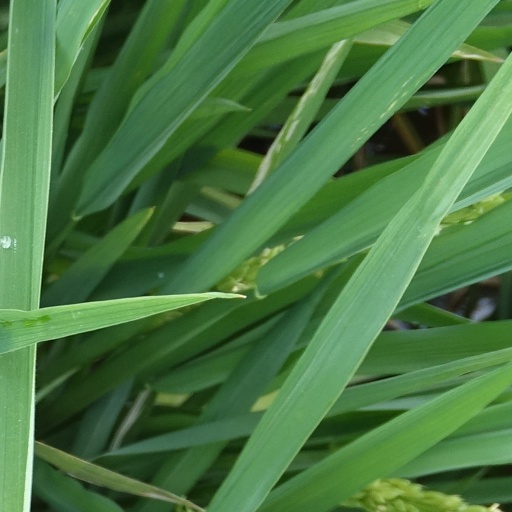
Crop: rice